The Wedding Pact

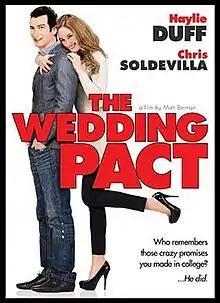
Theatrical release poster

The Wedding Pact is a 2014 American romantic comedy film directed by Matt Berman and starring Haylie Duff and Chris Soldevilla. The film was released on DVD on February 3, 2014. A sequel, "The Baby Pact", premiered in 2021.